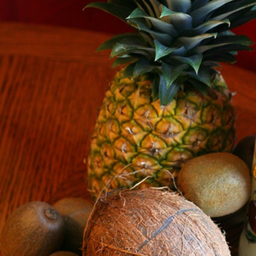
tropical fruit is a common snack .